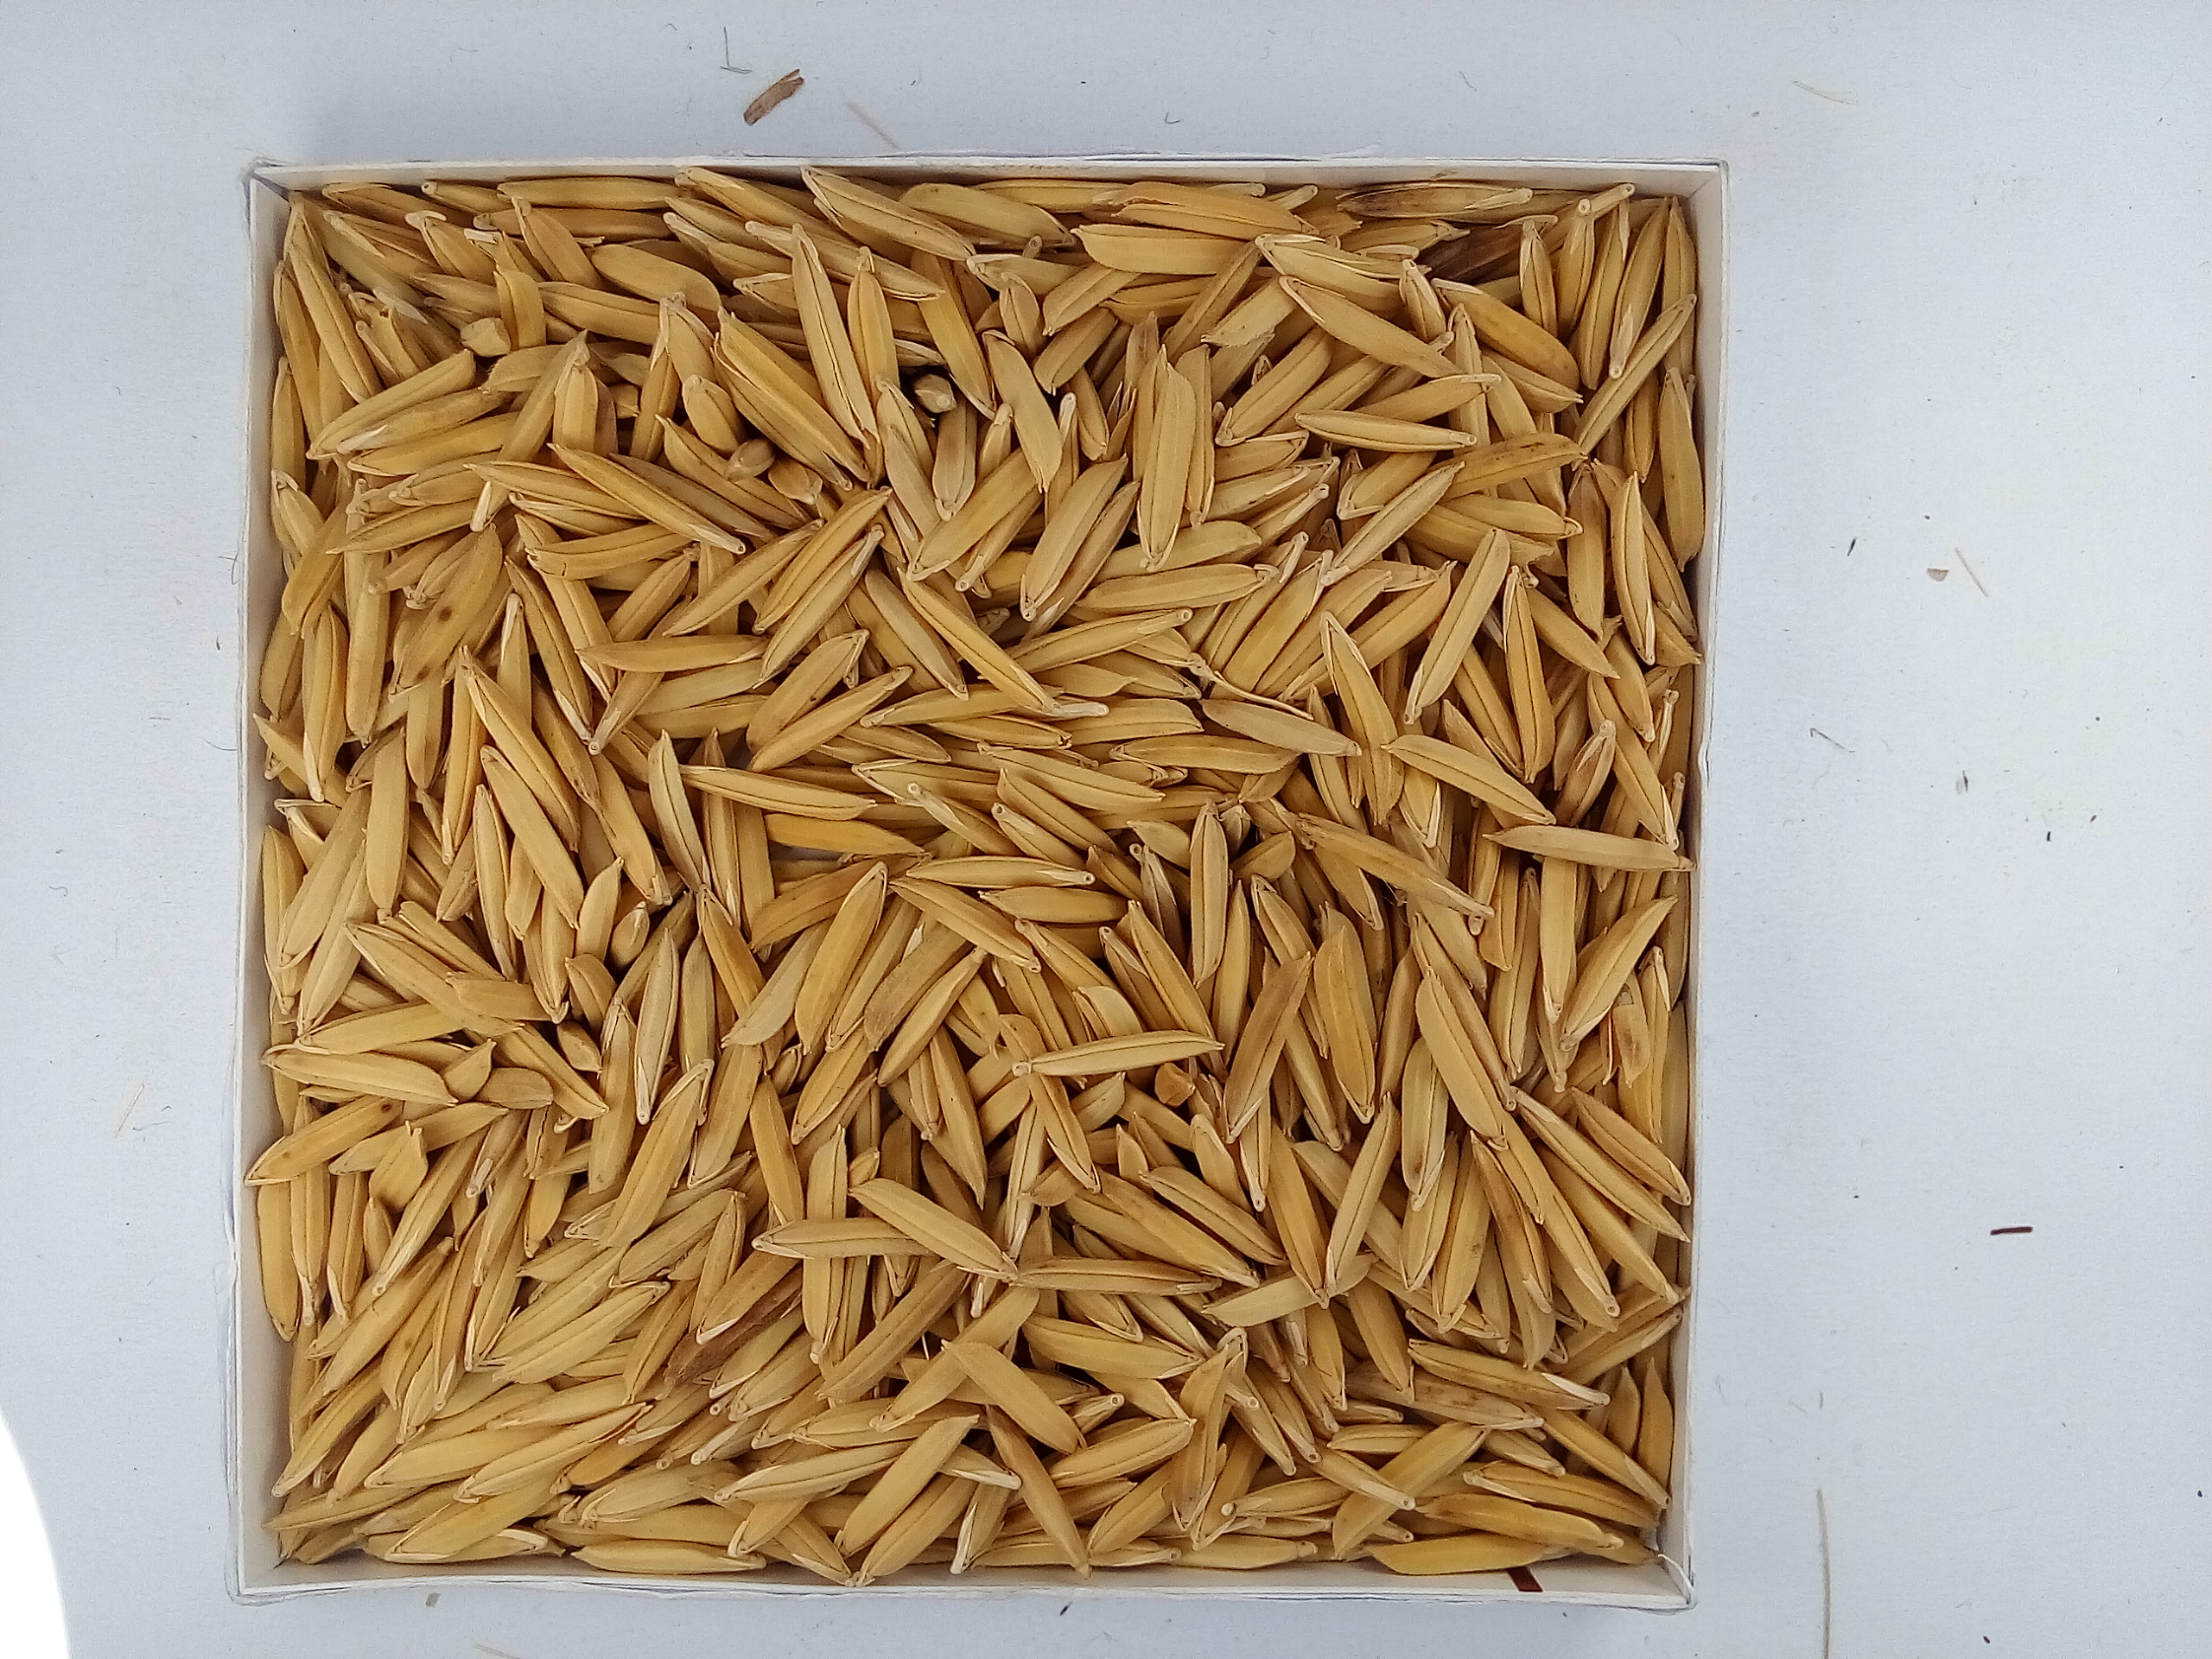
Rice seed variety: Unknown